Moment of inertia

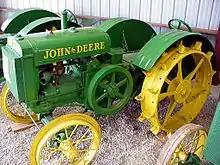
A 1920s John Deere tractor with the spoked flywheel on the engine. The large moment of inertia of the flywheel smooths the operation of the tractor.

Newton's laws for a rigid system of formula_101 particles, formula_102, can be written in terms of a resultant force and torque at a reference point formula_103, to yield